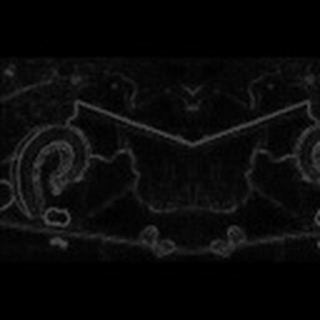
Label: cotton_army_worm